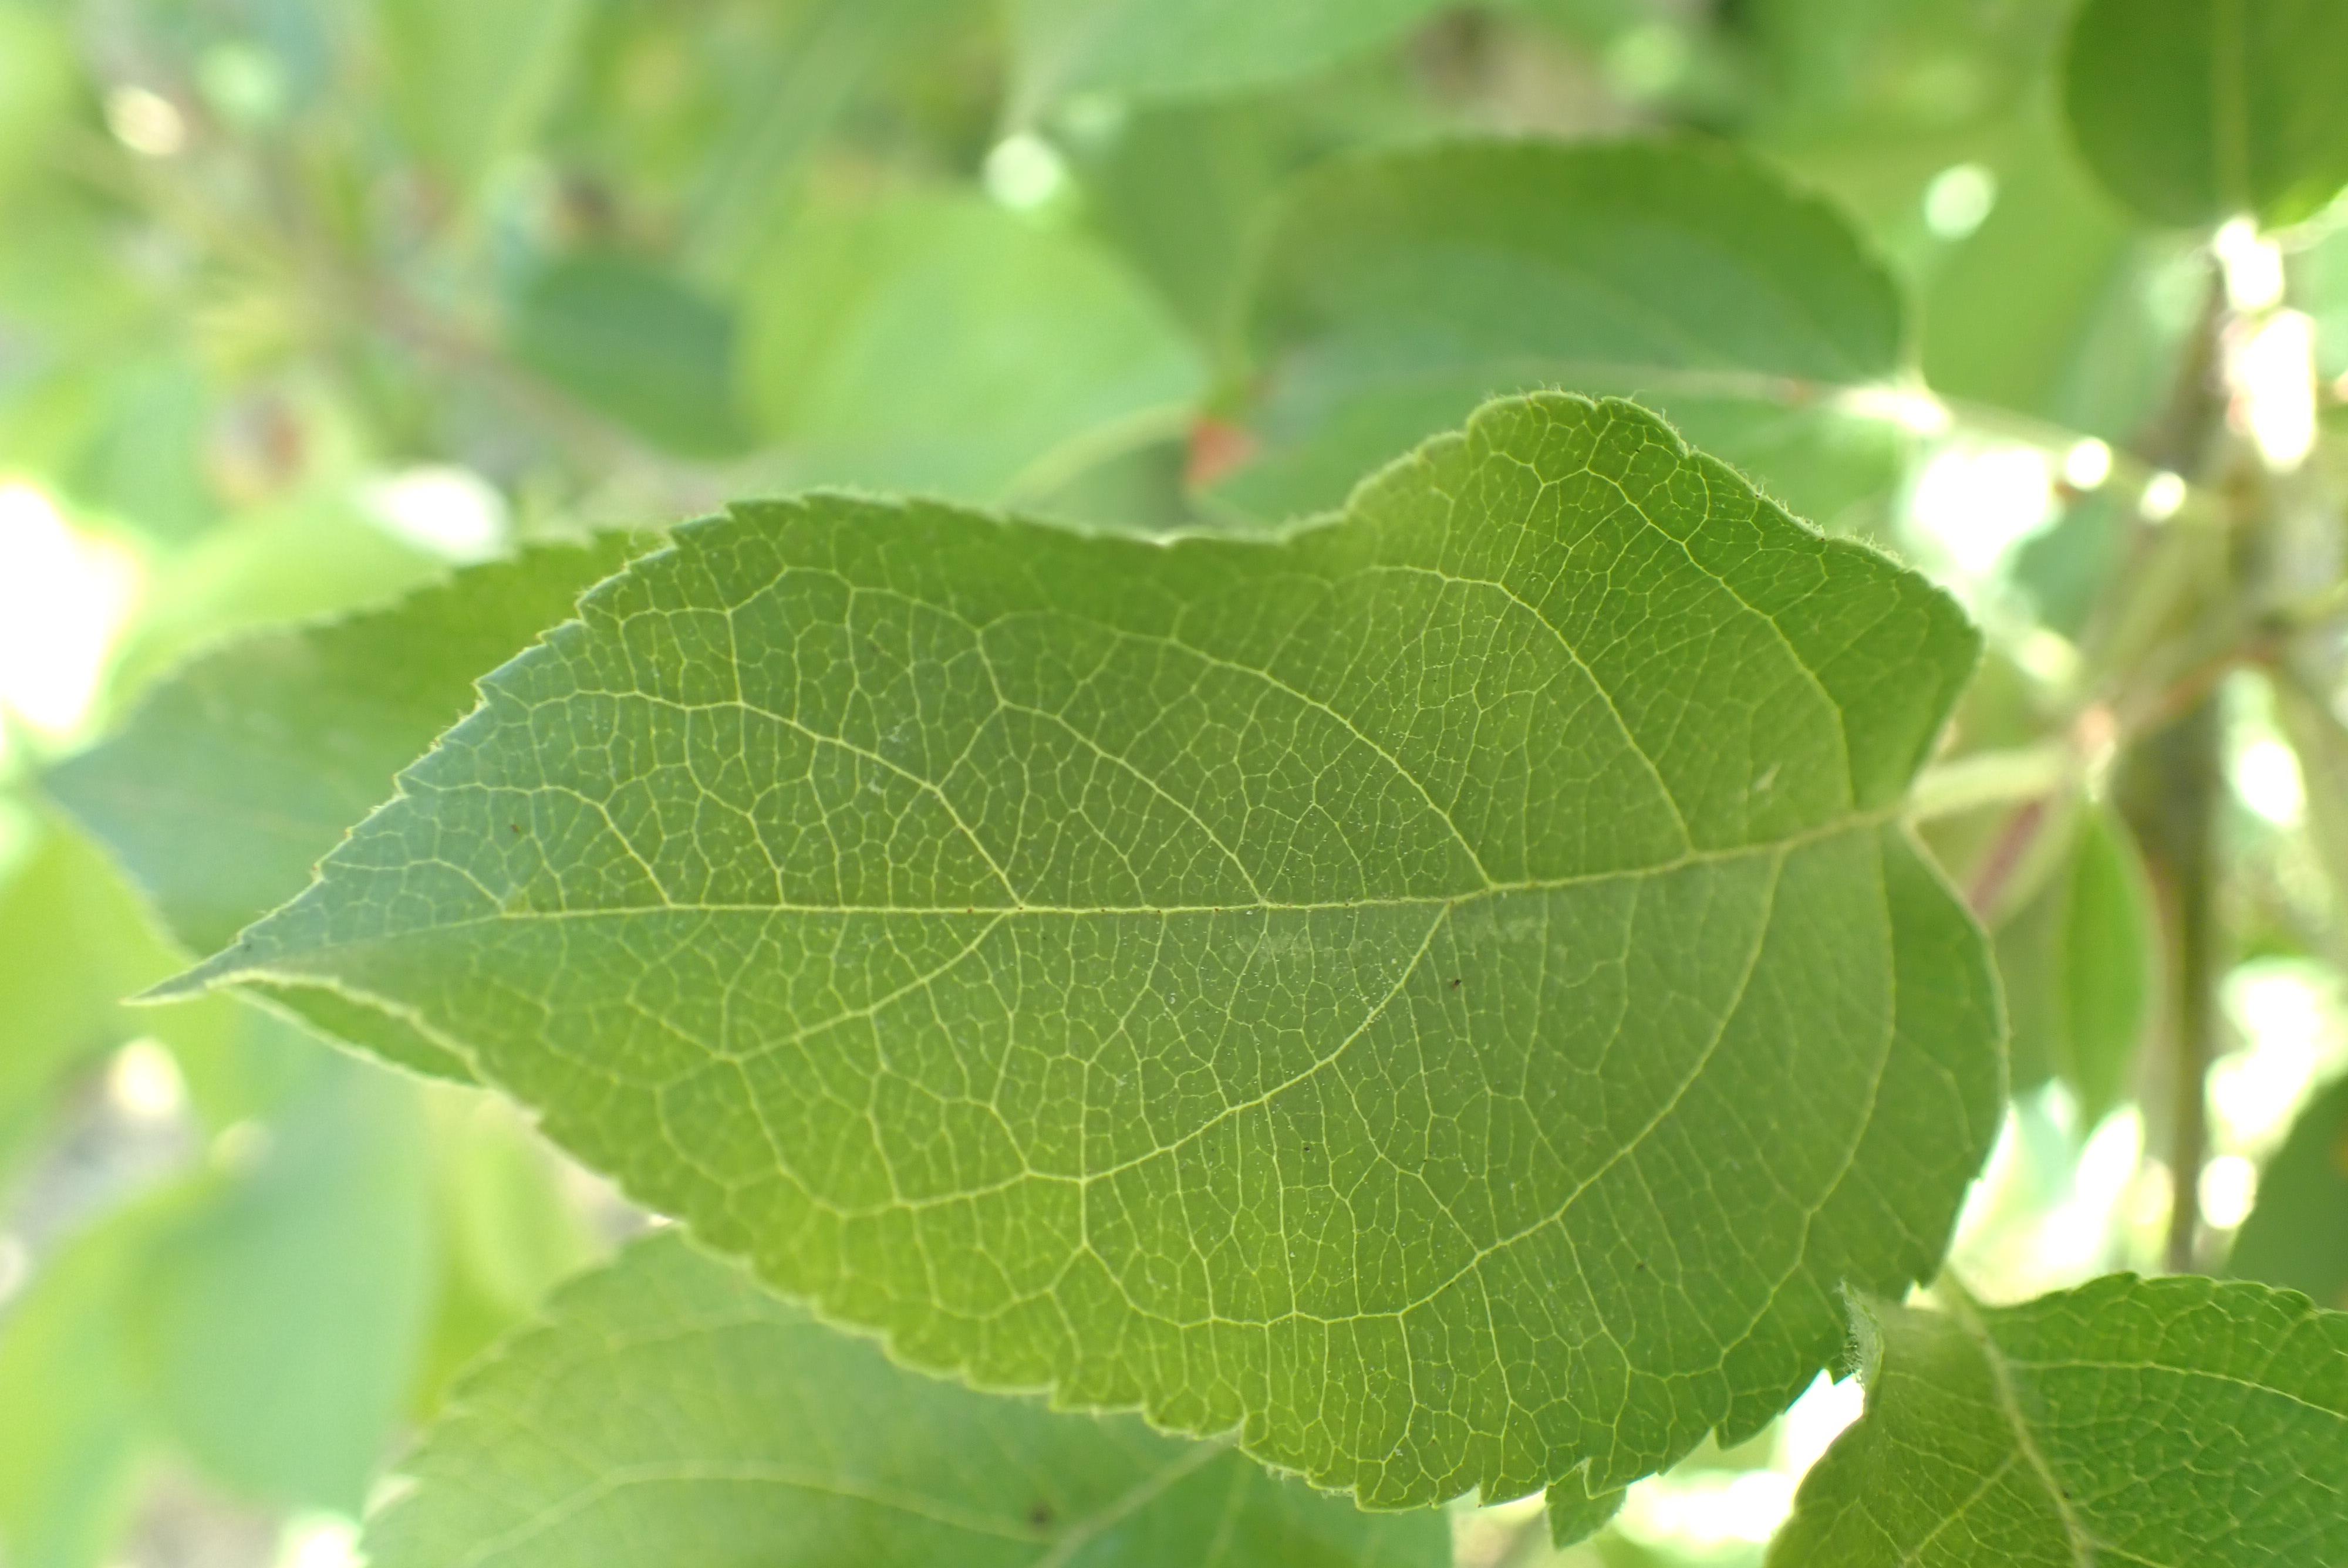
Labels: healthy